Massachusetts in the American Civil War

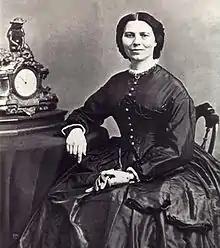
Clara Barton was an independent battlefield nurse who earned the nickname, "The Angel of the Battlefield".

The advanced state of industrialization in the North, as compared with the Confederate states, was a major factor in the victory of Union armies. Massachusetts, and the Springfield Armory in particular, played a pivotal role as a supplier of weapons and equipment for the Union army.